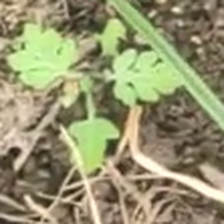
Weed species: Gajar_gavat_(Parthenium hysterophorus)